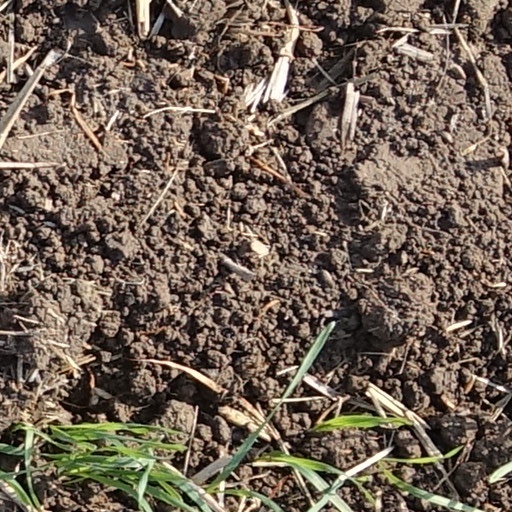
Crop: wheat